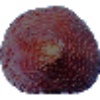
Label: salak